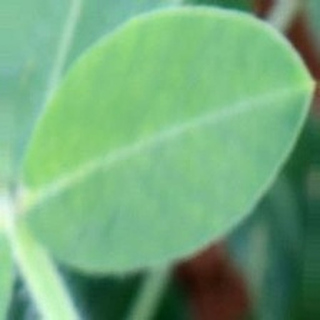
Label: healthy_groundnut